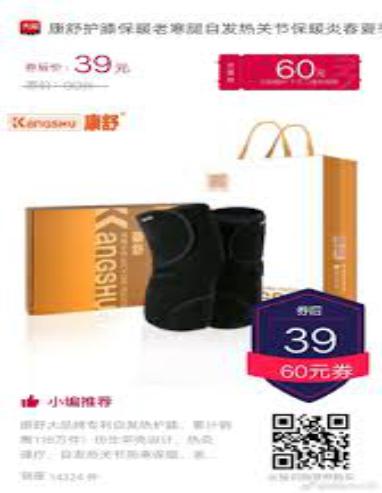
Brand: kangshu
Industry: Others